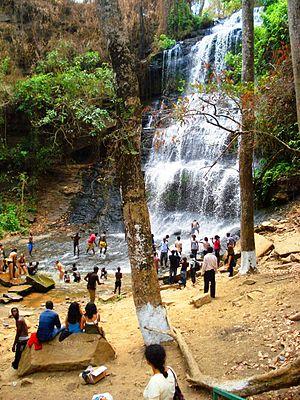
Kintampo est une ville du Ghana dans la région de Brong Ahafo, capitale de l'ancien district de Kintampo devenu district de Kintampo nord en 2004.